Farzana Rikta

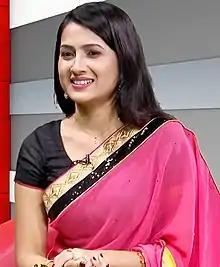
Farzana Rikta

Farzana Rikta is a Bangladeshi actress, model and television presenter who has acted in television advertisements, films and television series.